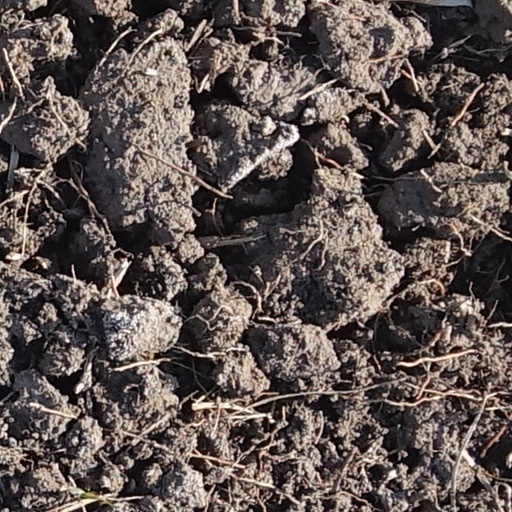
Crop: wheat